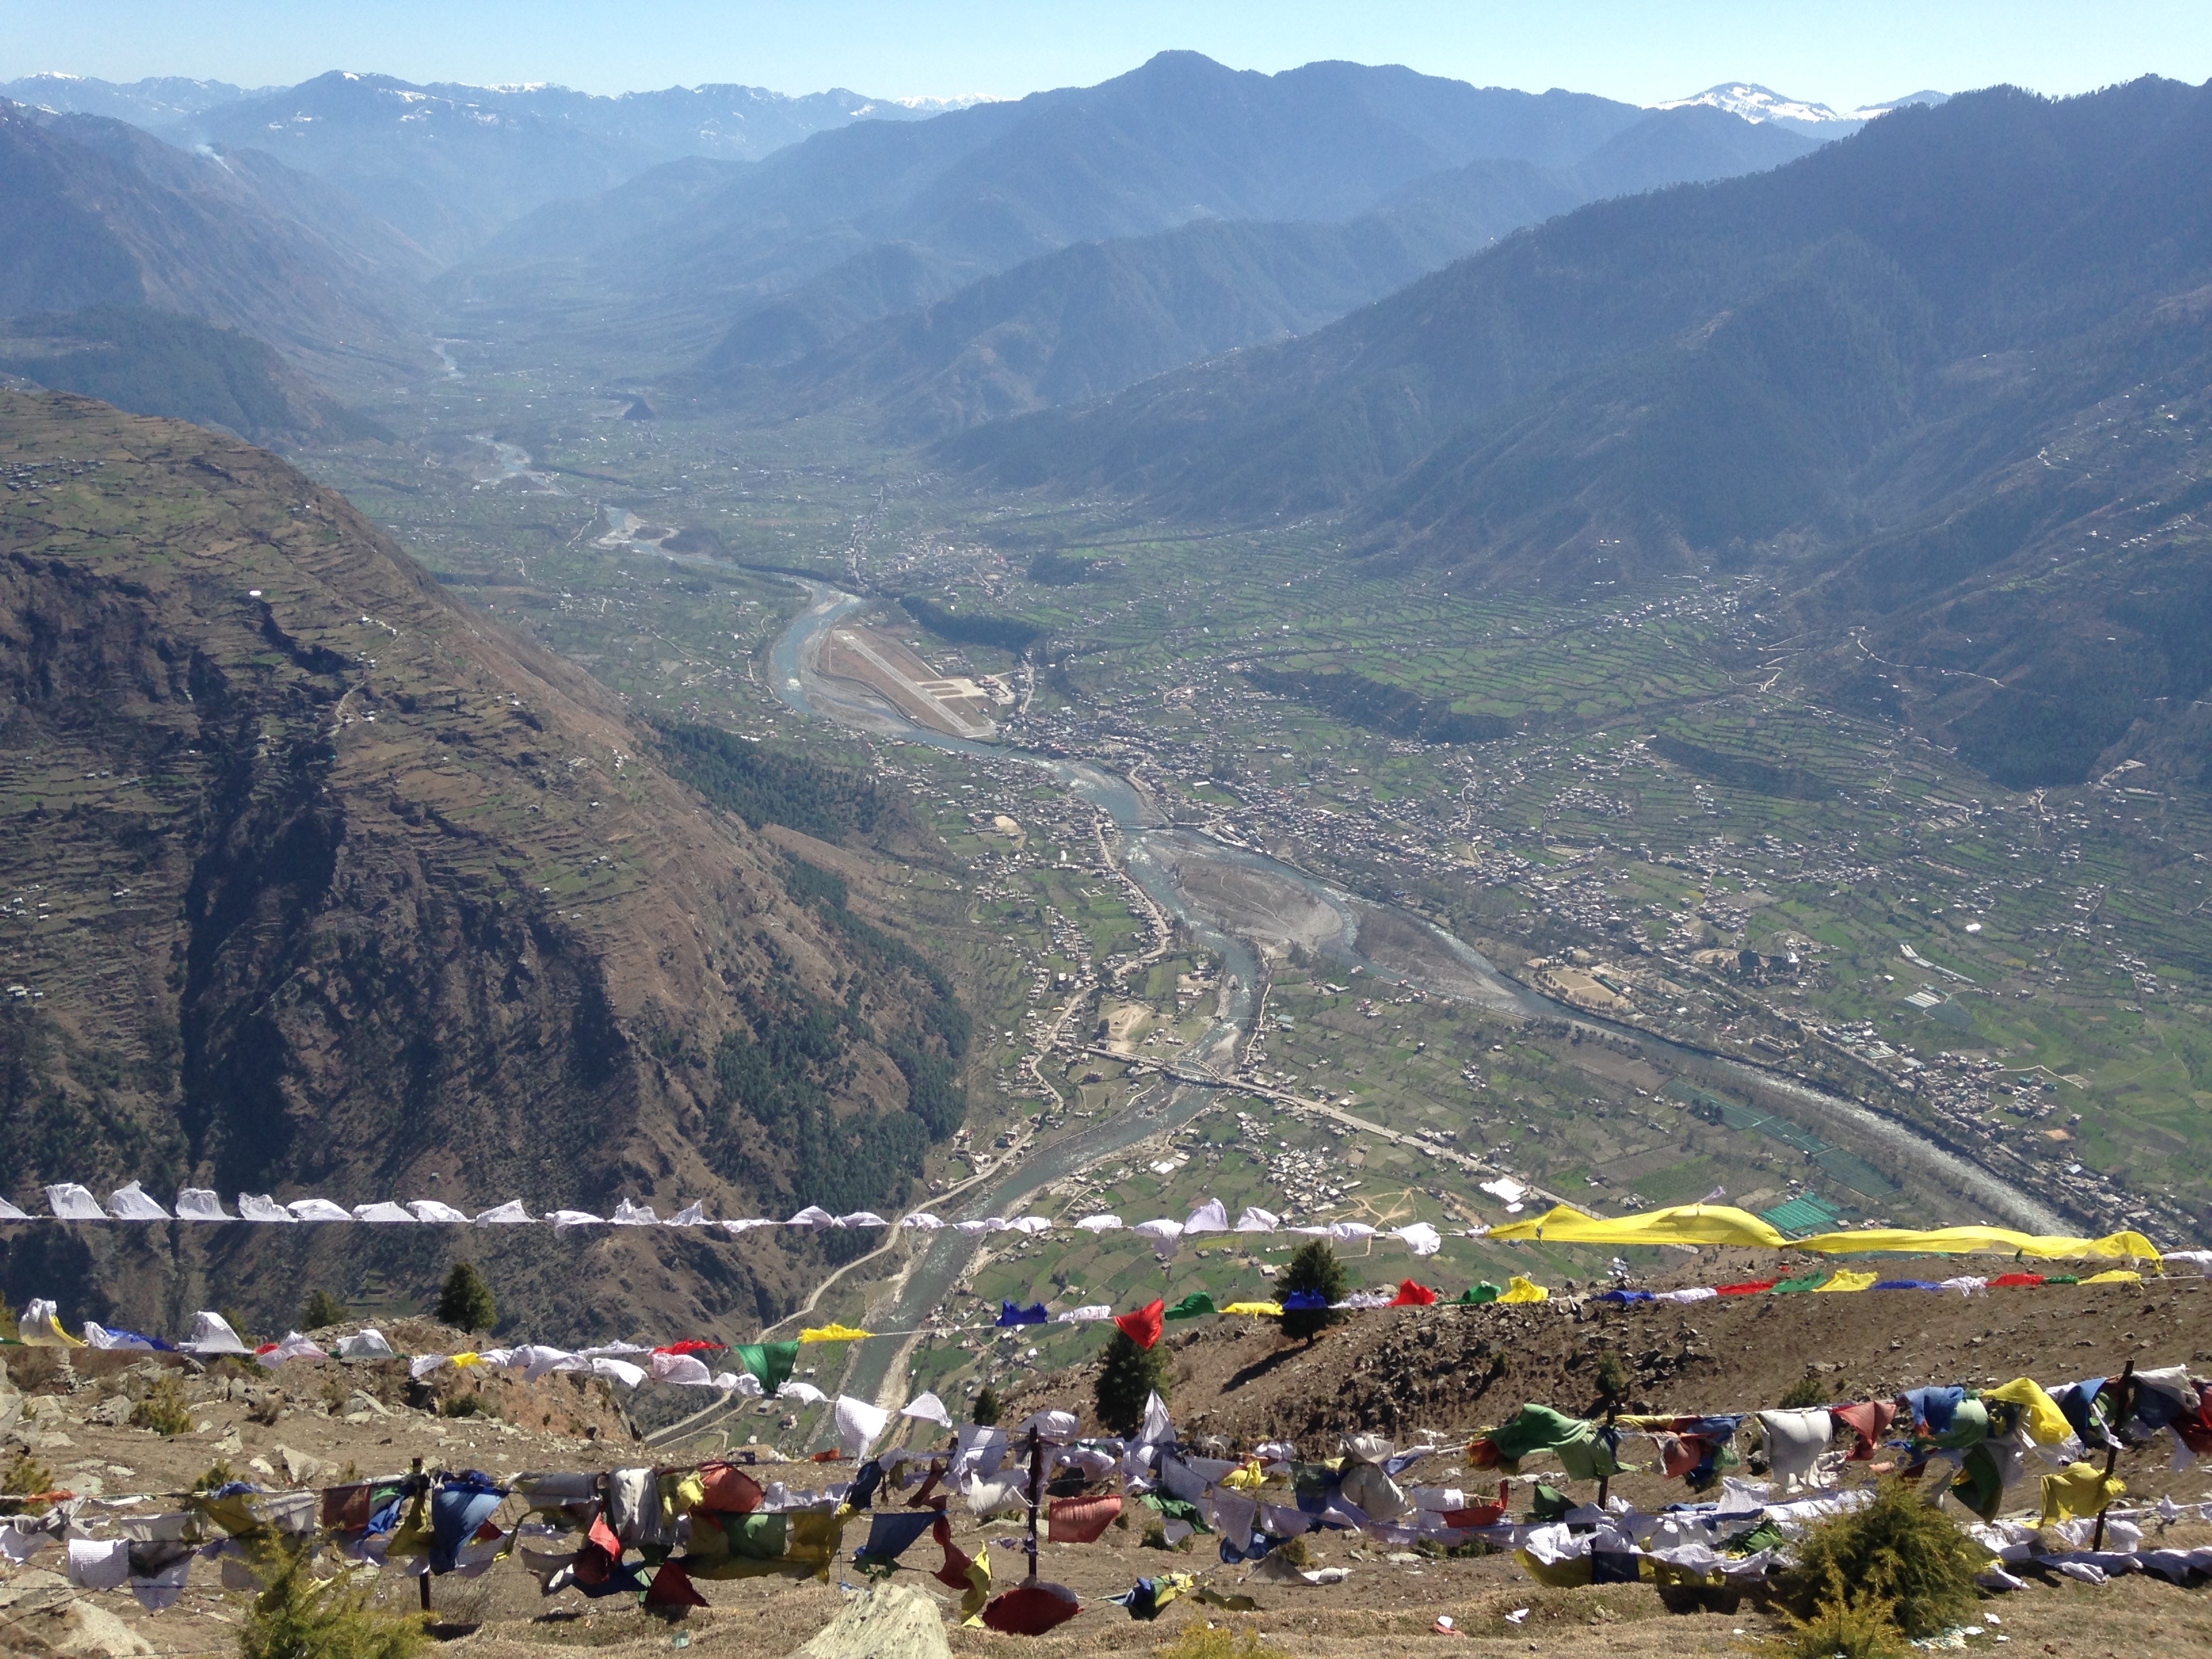
mountain, adventure, valley, mountain range, extreme sport, ridge, paragliding, mountain bike, sports, alps, plateau, aerial photography, mountain pass, mountainous landforms, geological phenomenon